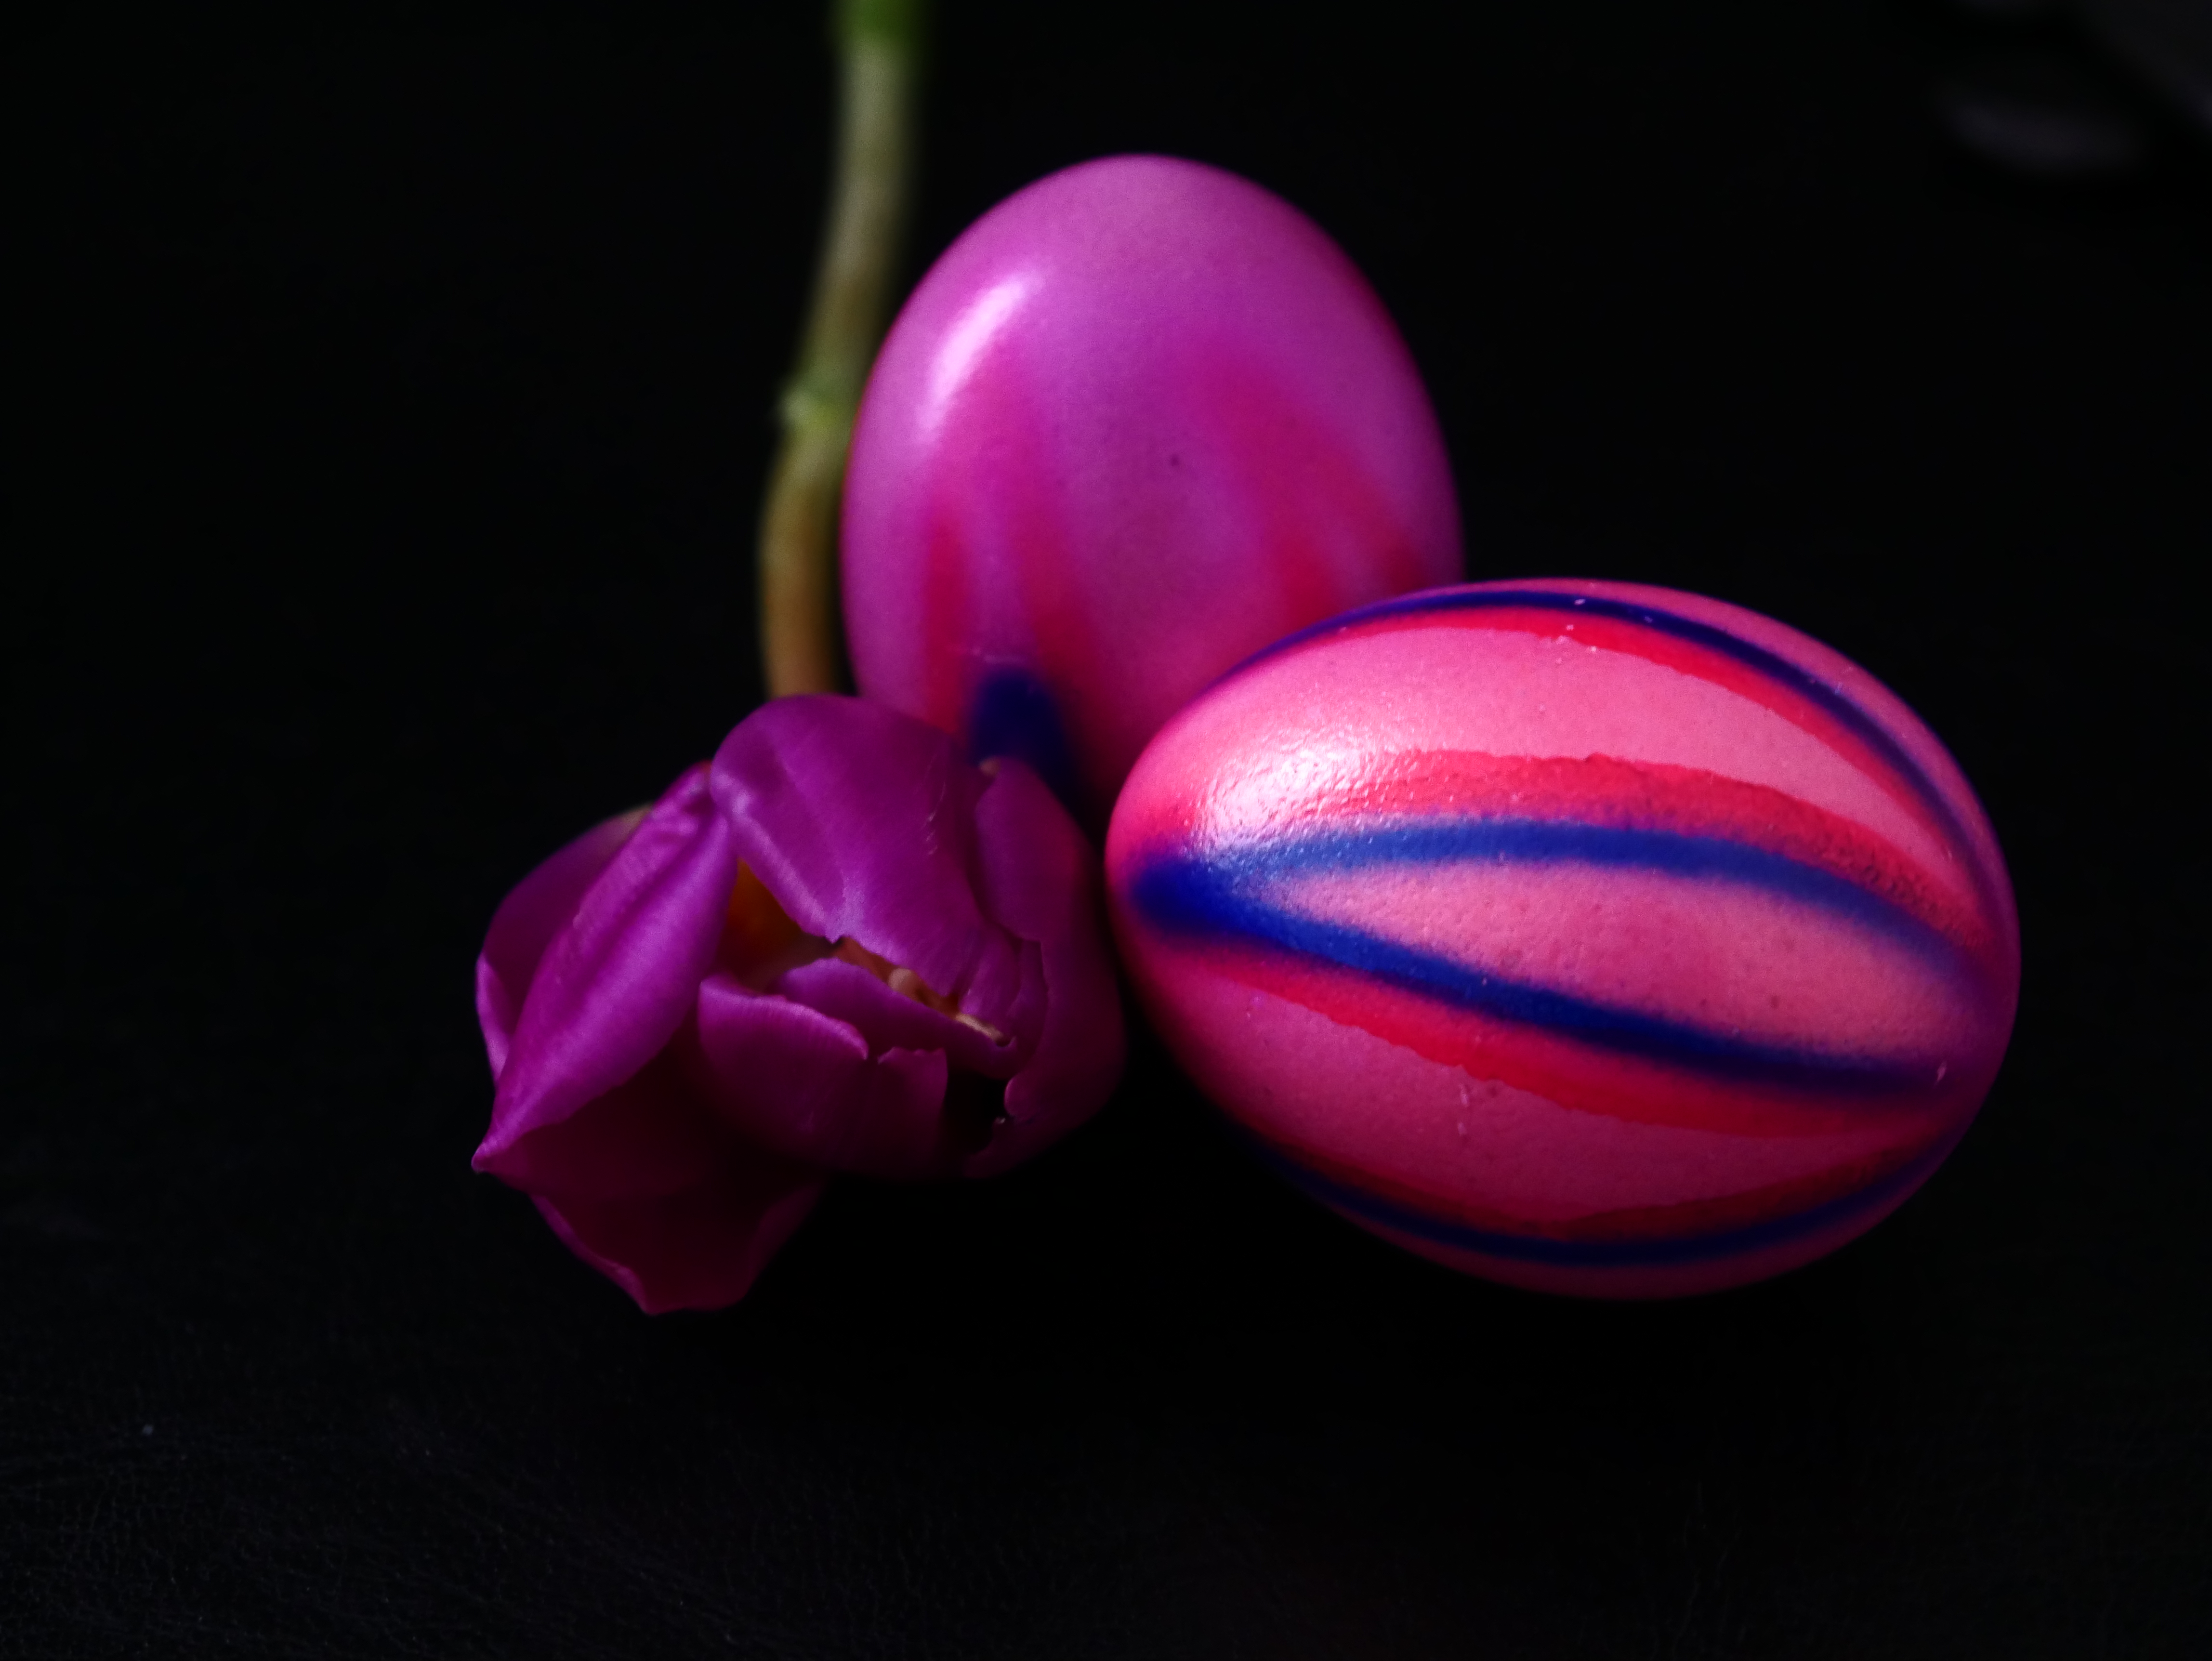
nature, pink, purple, magenta, close up, still life photography, Colorfulness, plant, ornament, christmas ornament, flower